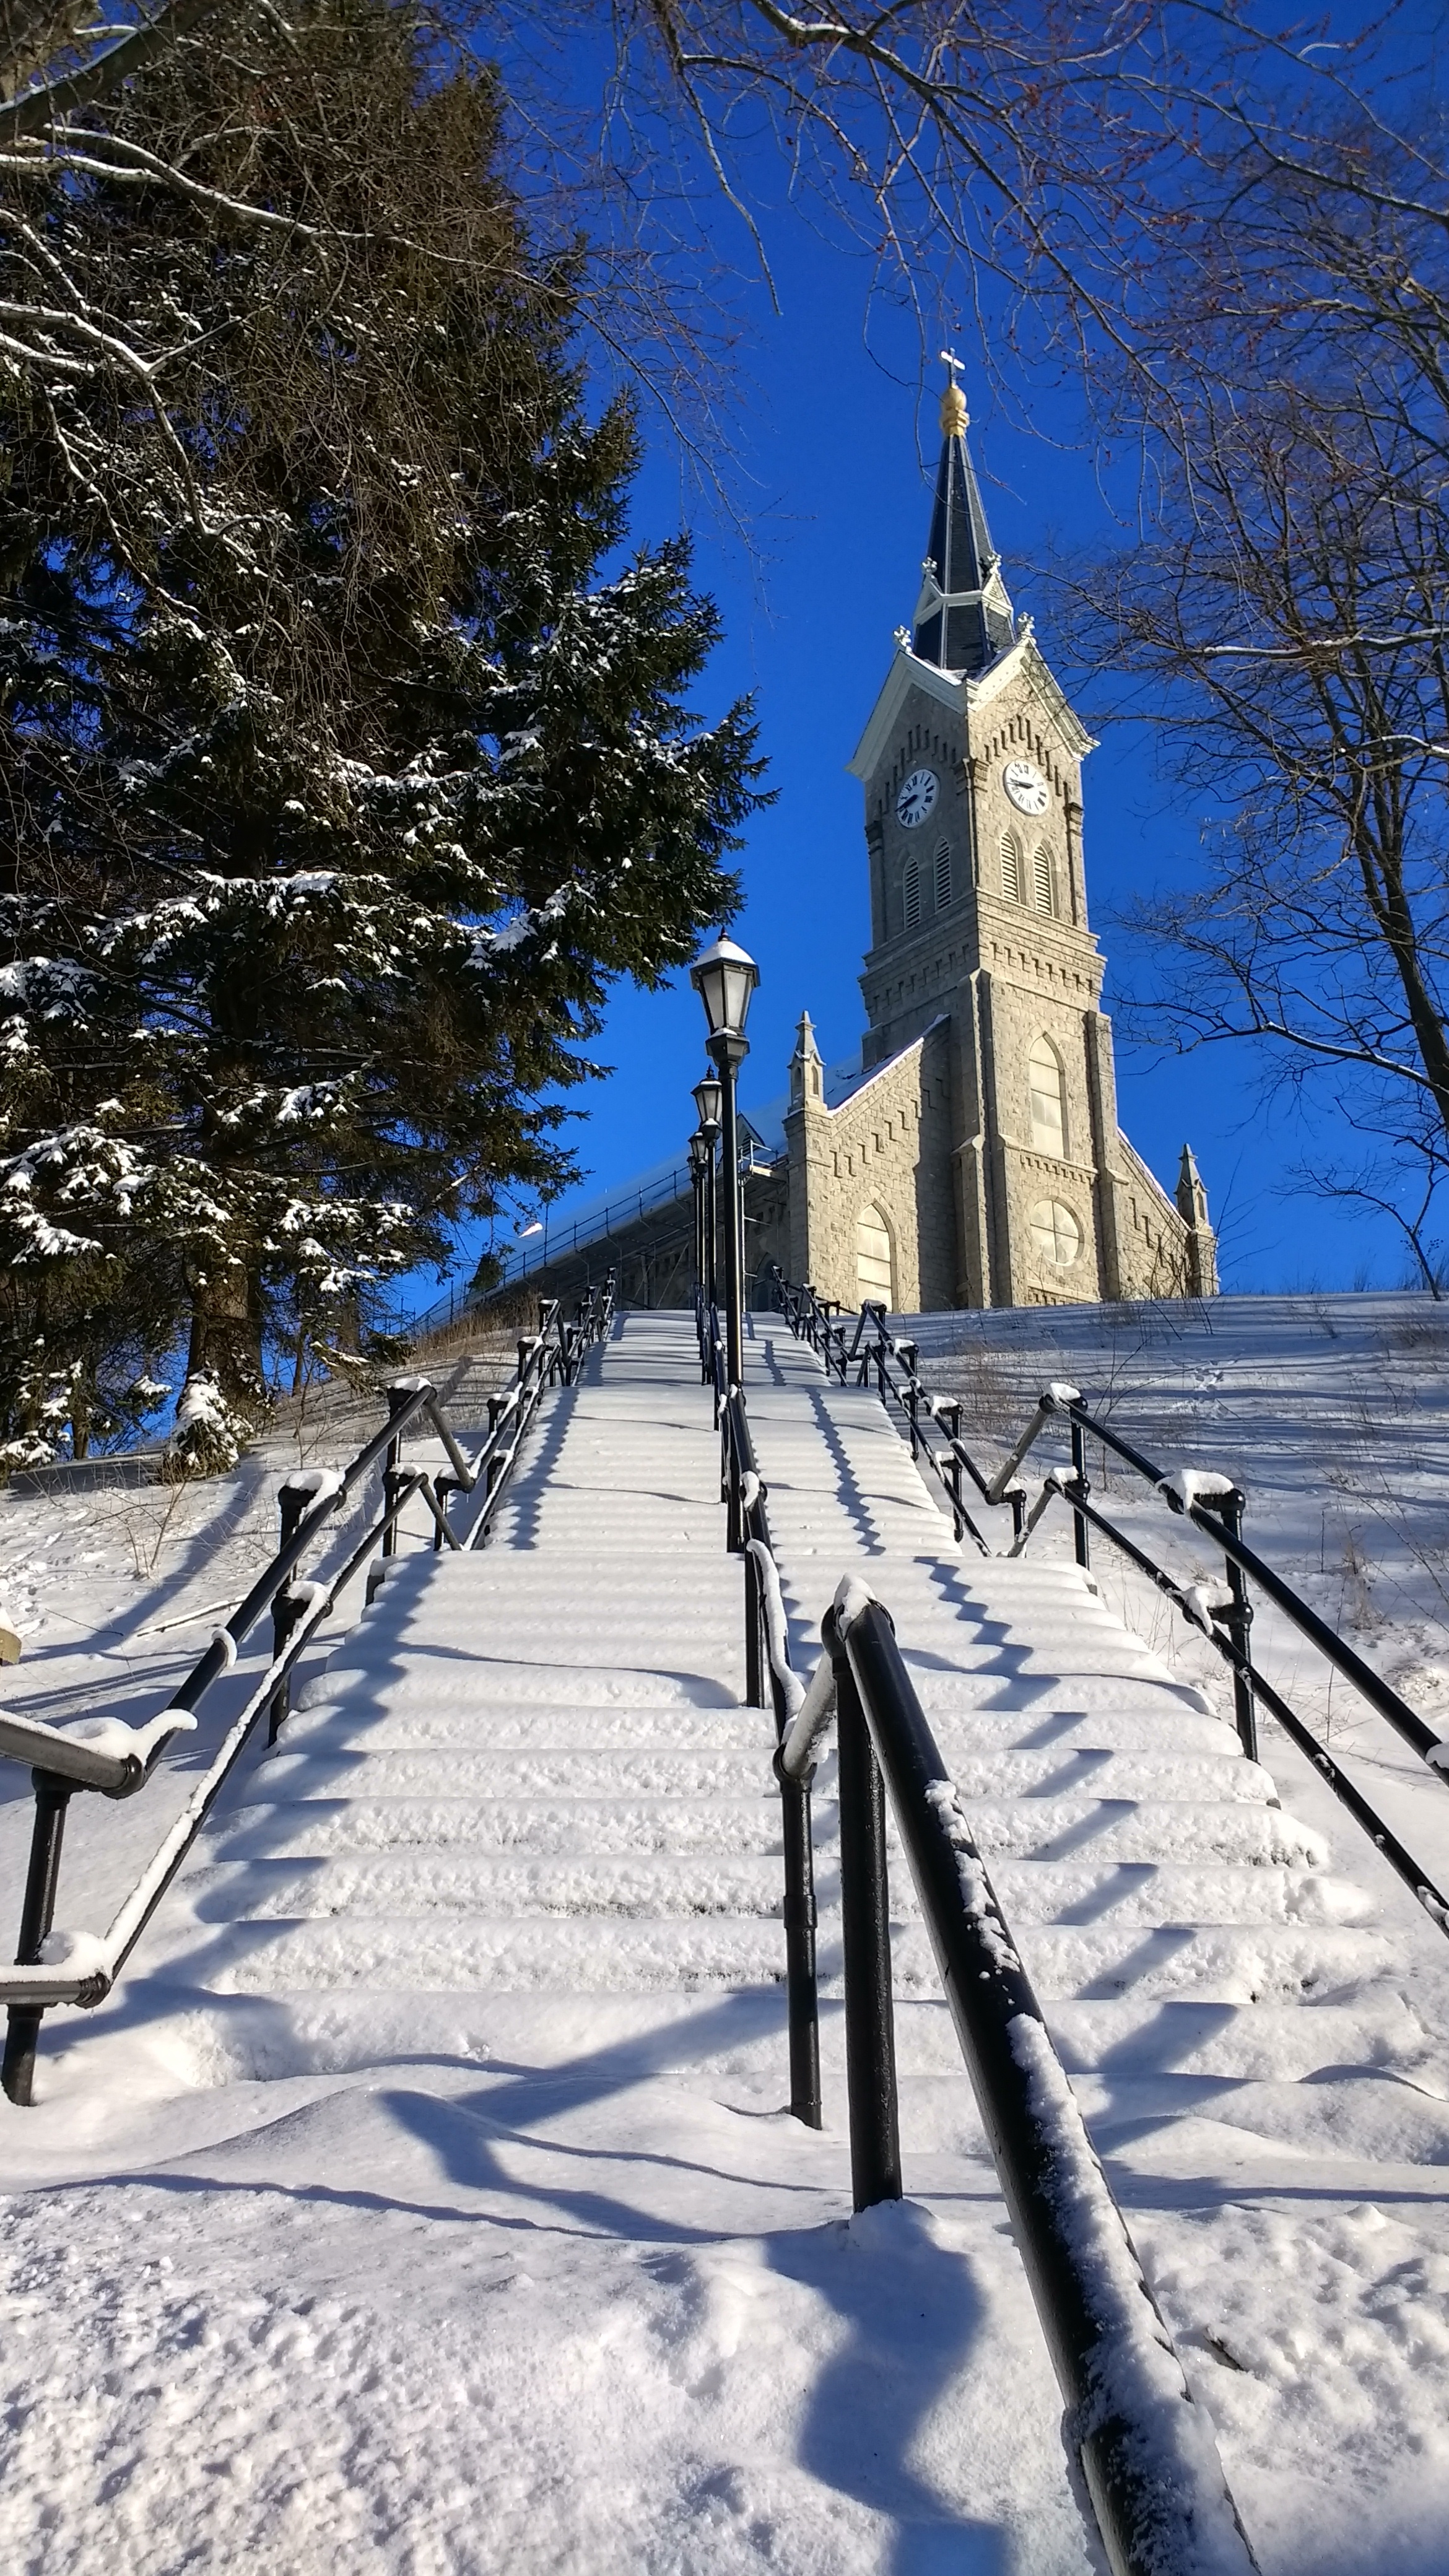
tree, snow, winter, mountain range, weather, religion, blue, church, cross, season, stairs, port washington